Antigen-antibody interaction

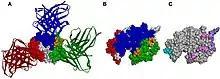
Structure of hen egg lysozyme (HEL) antigen. (A) The 3-D structure of HEL (CPK representation) together with three Abs (ribbon representation). (B) The structure of HEL colored according to the same three epitopes as in (A). (C) The structure of HEL colored according to the epitopes predicted by Discotope (light blue), ellipro (purple), and seppa (pink).

Antibodies bind antigens through weak chemical interactions, and bonding is essentially non-covalent. Electrostatic interactions, hydrogen bonds, van der Waals forces, and hydrophobic interactions are all known to be involved depending on the interaction sites. Non-covalent bonds between antibody and antigen can also be mediated by interfacial water molecules. Such indirect bonds can contribute to the phenomenon of cross-reactivity, i.e. the recognition of different but related antigens by a single antibody.